Lifesaving

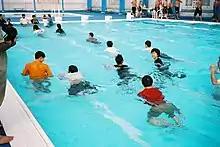
Boy scouts taking a lifesaving lesson. Chiba, Japan

Surf lifesaving developed in Australia and is often simply called "lifesaving". It focuses on drowning prevention and rescue in a coastal setting. General lifesaving does not limit its activities to beaches - its aim is to promote water safety around ponds, lakes, rivers, pools, in the home, at school and in any other applicable environments. This is why landlocked countries like Switzerland, Austria, Kazakhstan, Macedonia, Serbia, Azerbaijan, Czech Republic and Slovakia, are also full members of ILS.